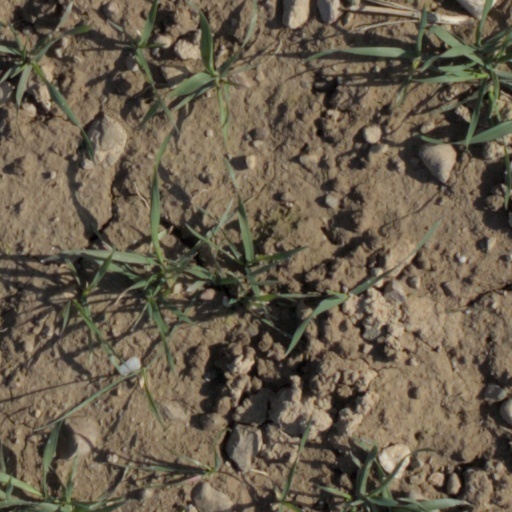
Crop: wheat